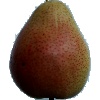
Label: Pear Forelle 1